Jarell Christian

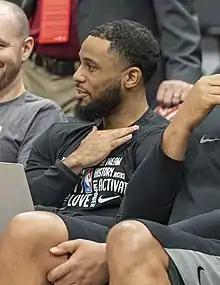
Christian in 2020

Jarell Christian is an American basketball coach and former professional player. In October 2022, he was promoted to general manager with the Maine Celtics.